Healthcare in Portugal

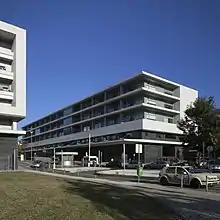
Luz Hospital, Lisbon

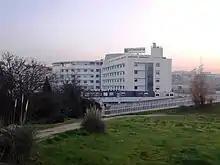
CUF Descobertas Hospital, Lisbon

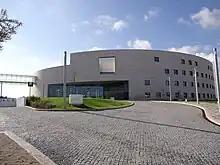
Champalimaud Foundation in Lisbon, a world class biomedical research institution and one of the founders of the HCP.

Portugal has been identified as a center of competence in health connected activities, with the potential to become a cluster of excellence with international vocation.